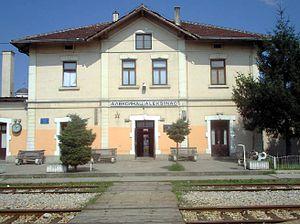
La gare ferroviaire de Žitkovac, fin XIXe siècle. Hrvatski: Željeznički kolodvor u Žitkovcu. Српски / srpski: Железничка станица.
Žitkovac est une localité de Serbie située dans la municipalité d'Aleksinac, district de Nišava. Au recensement de 2011, elle comptait 2 569 habitants.